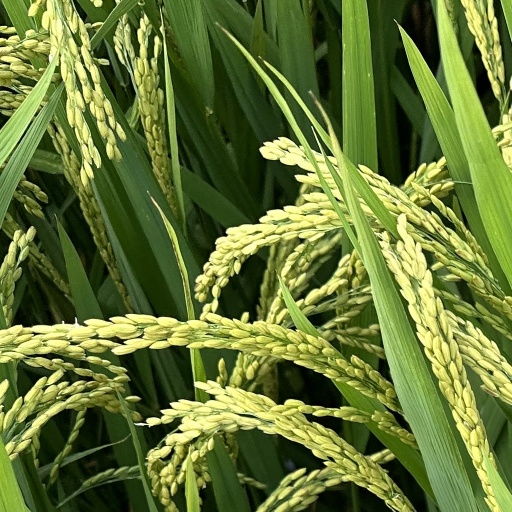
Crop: rice